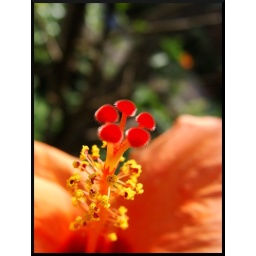
Shoe-flower (Hibiscus rosa-sinensis) is an evergreen shrub with bright green leaves. The flowers are useful in cough syrup preparations.